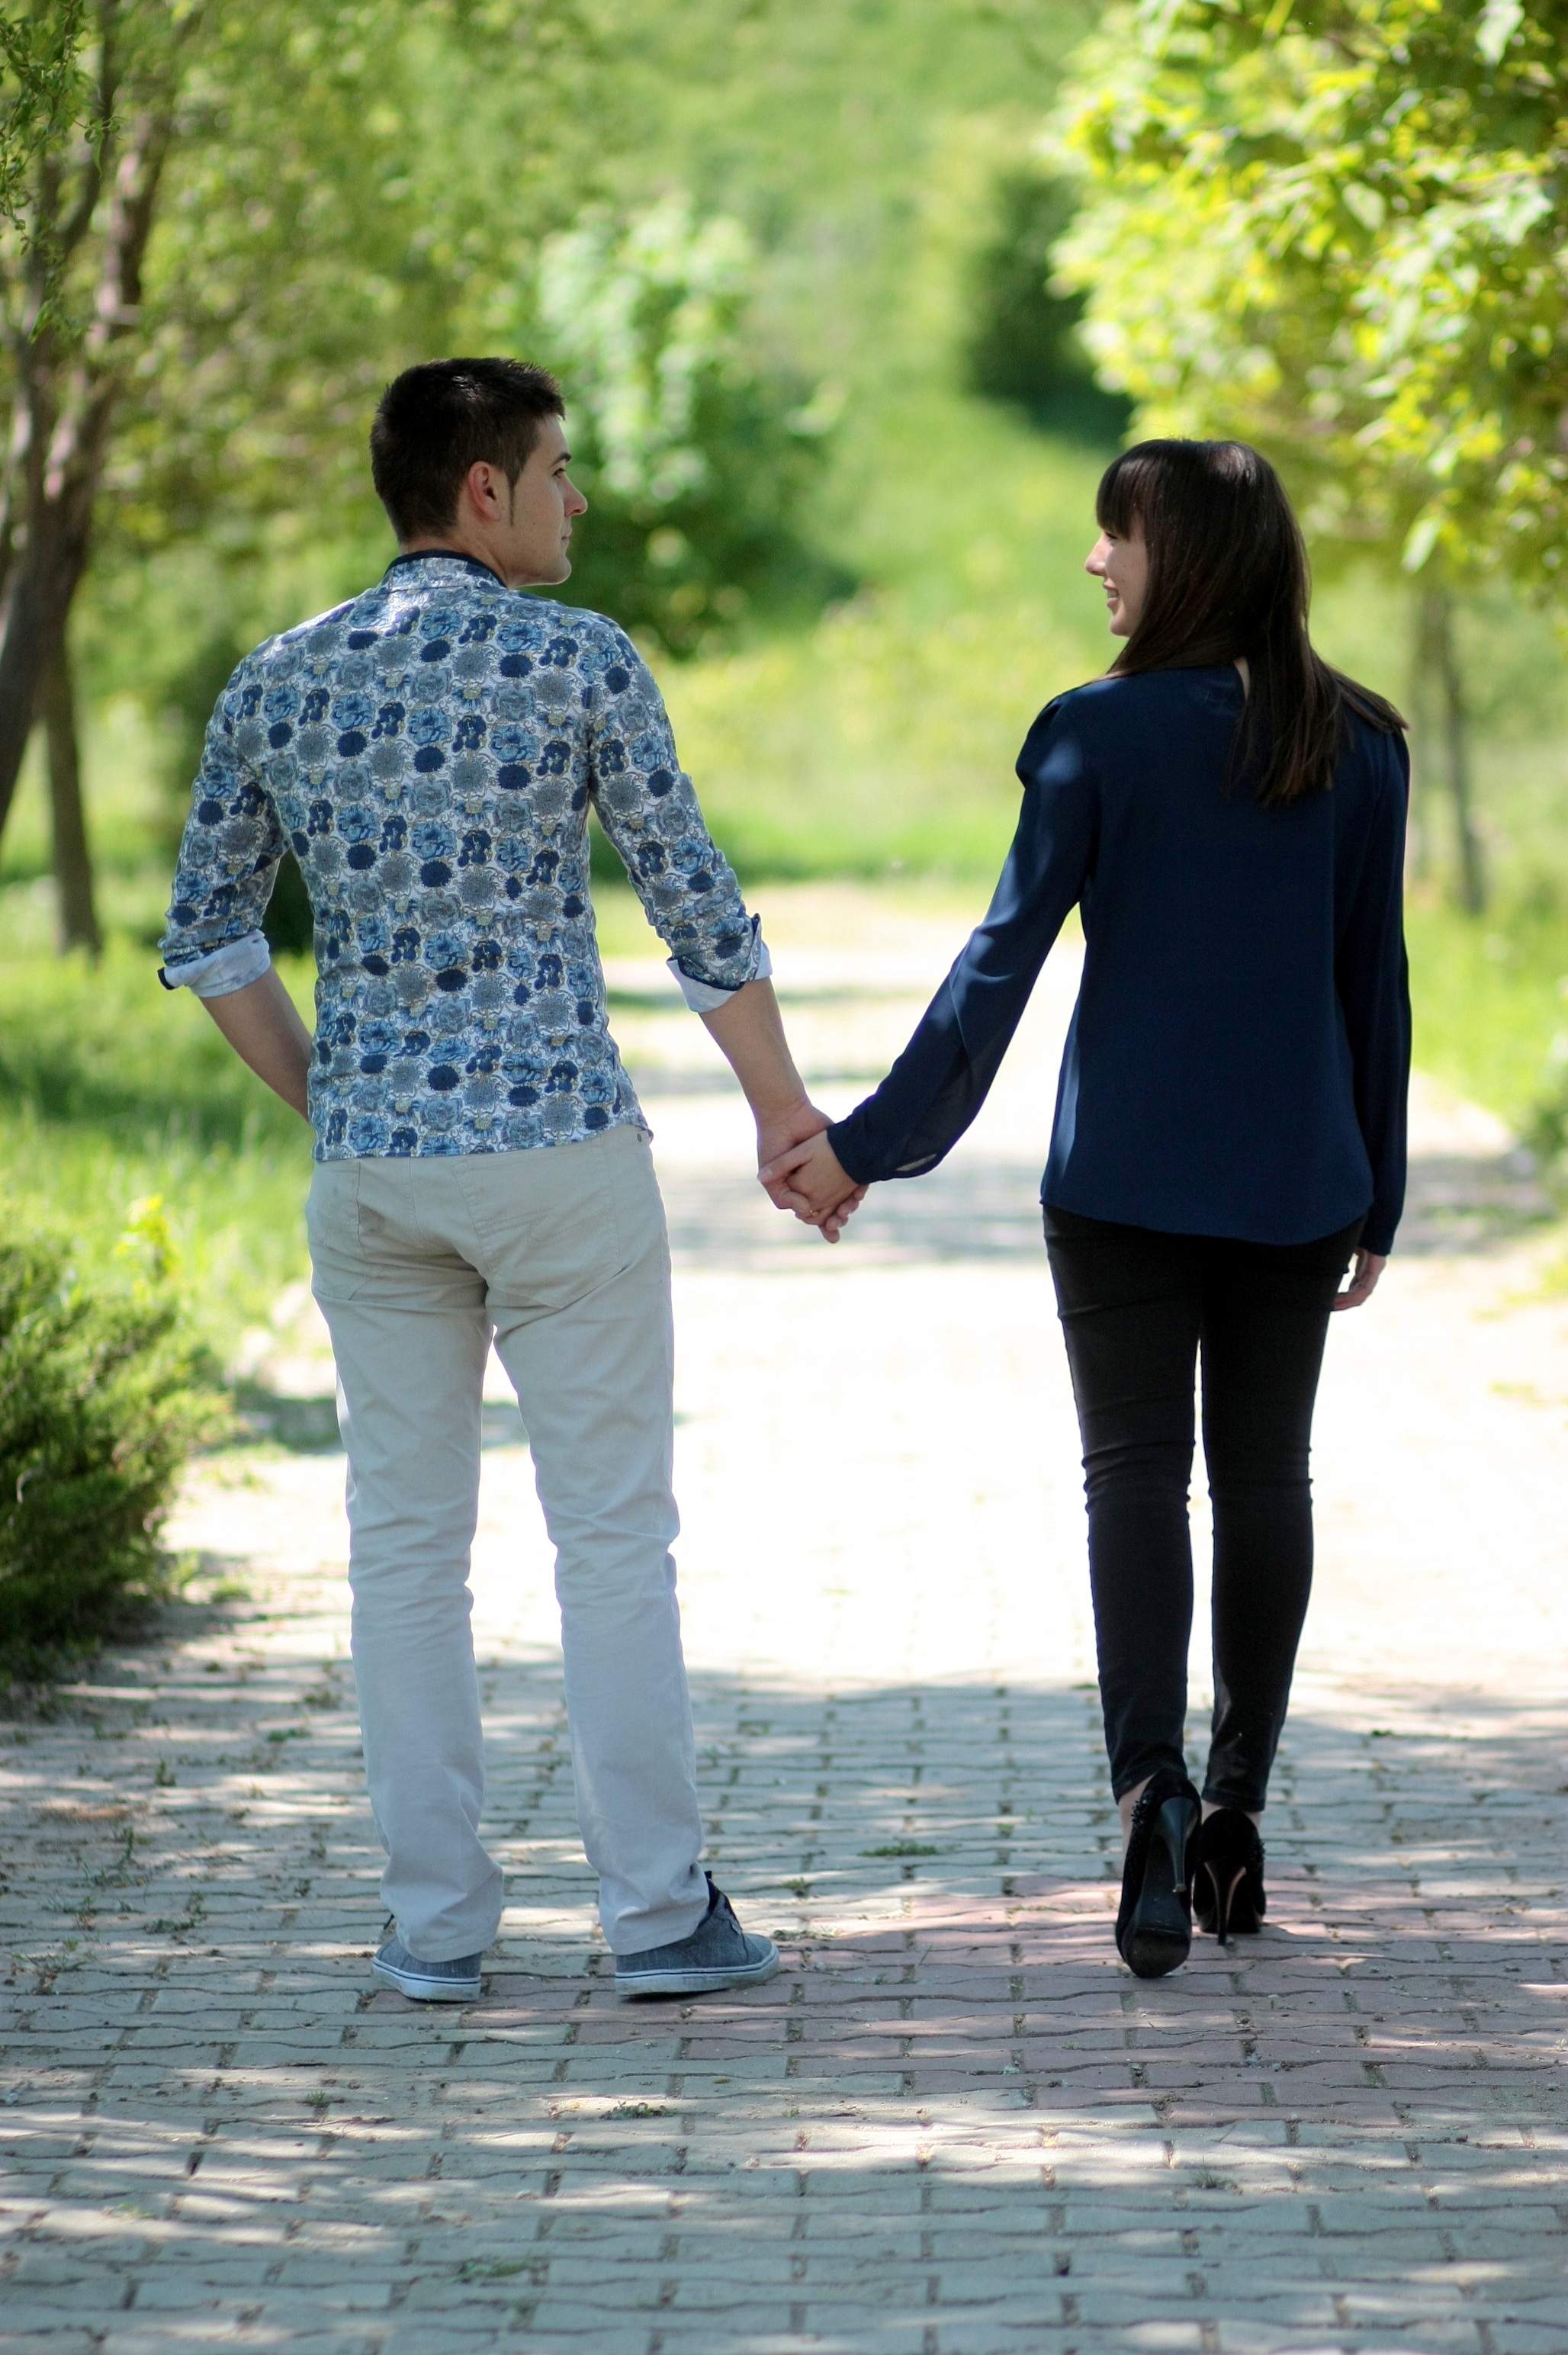
grass, walk, love, green, park, couple, romance, romantic, groom, ceremony, happiness, interaction